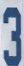
Number: 3